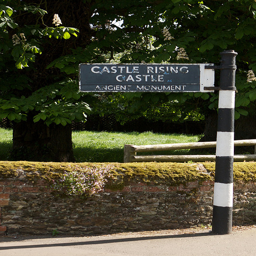
A photo of a pole and a sign with a mossy wall.
sign for an ancient monument on the roadside
A sign letting people know about the Castle Rising Castle.
A sign indicating the location as Castle Rising Castle
Black and white striped street sign titled Castle Rising Castle.